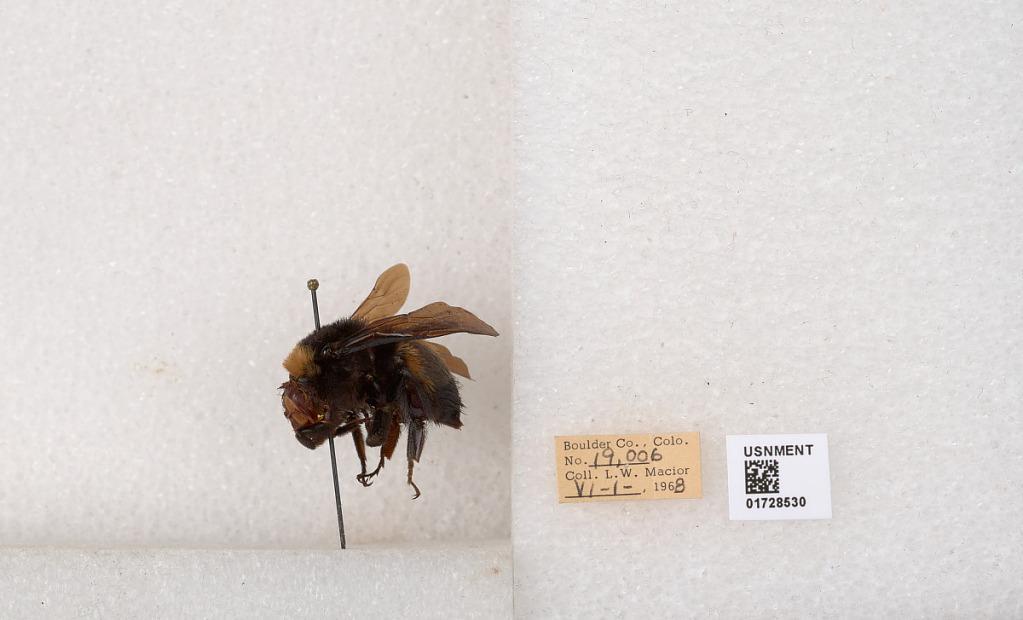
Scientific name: Bombus (Bombus) nevadensis auricormus
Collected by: L. Macior
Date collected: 1968-6-1
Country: United States
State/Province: Colorado
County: Boulder
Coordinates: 40.0925, -105.358